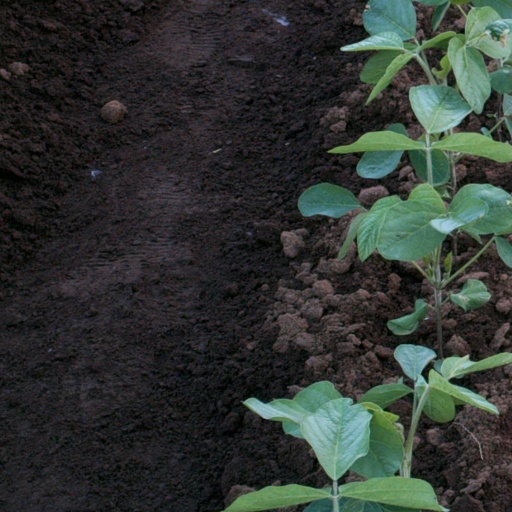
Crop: soybean